Kurtatsch an der Weinstraße

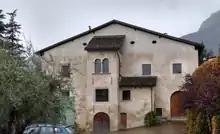
Ansitz Freienfeld

Numerous Roman finds were made in the area of today's Kurtatsch, especially on the hill of today's parish church. The remains of a Roman villa were found there. Wooden parts of a vine dating back to the 3rd century were found in the Nockerisch area.